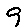
Label: 9